Charles T. Lanham

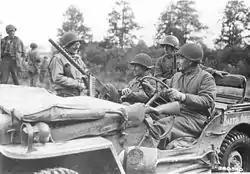
Major General Raymond O. Barton (right) and Colonel Buck T. Lanham (left) after the latter's 22nd Infantry was first to break through the Siegfried Line on September 14, 1944

Lanham was born in Washington D. C. He attended Eastern High School and graduated from West Point in 1924. He was a short story writer and published poet (writing sonnets for several magazines) as well as a soldier. He included among his many military adventures the command of the 22nd Infantry Regiment in Normandy in July 1944, and was the first American officer to lead a break through the Siegfried Line on September 14, 1944, near Buchet. These developments were described by Hemingway in his article "War in the Siegfried Line". He led a breakout in the Battle of the Bulge after surviving a bloody ordeal in the Battle of Hurtgen Forest. Lanham earned the Distinguished Service Cross for his actions in the Huertgen Forest. The citation for the medal reads: